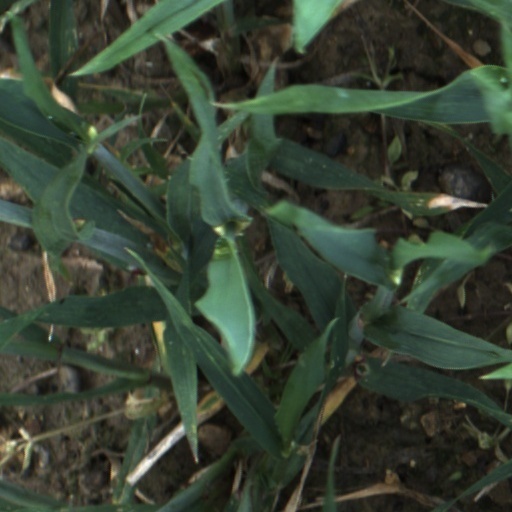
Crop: wheat